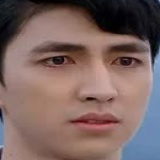
diễn viên Bình An